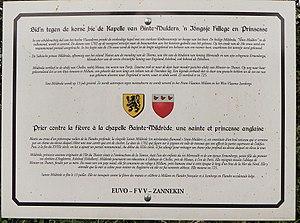
Mildrède est une religieuse d'origine anglo-saxonne qui a vécu au VIIᵉ siècle. Canonisée, elle est fêtée le 13 juillet.